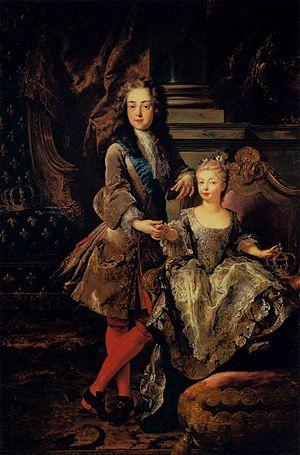
Louis XV, dit le « Bien-Aimé », né le 15 février 1710 à Versailles où il est mort le 10 mai 1774, est un roi de France et de Navarre. Membre de la maison de Bourbon, il règne sur le royaume de France du 1ᵉʳ septembre 1715 à sa mort. Il fut le seul roi de France à naître et mourir au château de Versailles.
Le château de Meudon, dit château royal de Meudon, palais impérial de Meudon ou Domaine national de Meudon, est un château français situé à Meudon, dans le département des Hauts-de-Seine. Il est notamment la résidence de la duchesse d'Étampes, du cardinal de Lorraine, d'Abel Servien, de Louvois ainsi que de Monseigneur, dit le Grand Dauphin, qui lui adjoint en annexe le château de Chaville. Incendié en 1795 et en 1871, le Château-Neuf, dont la démolition est un temps envisagée, est conservé pour sa majeure partie. Il est transformé à partir de 1878 en observatoire servant de réceptacle à une lunette astronomique, avant d'être rattaché à l'Observatoire de Paris en 1927.
La Régence, dans l’histoire du royaume de France, est la période de régence instaurée à la mort de Louis XIV à cause du trop jeune âge de son héritier désigné, Louis XV, qui n’a que 5 ans et 9 mois. Cette période est remarquable par son progressisme, mais la crédibilité de l’État est affaiblie. La Régence se termine officiellement à la majorité de Louis XV en février 1723, mais une « régence politique » se poursuit.
Élisabeth Farnèse, connue aussi comme Isabel de Farnesio ou Isabella Farnese, fut reine d'Espagne de 1714 à 1746, influençant de manière importante la politique du royaume.